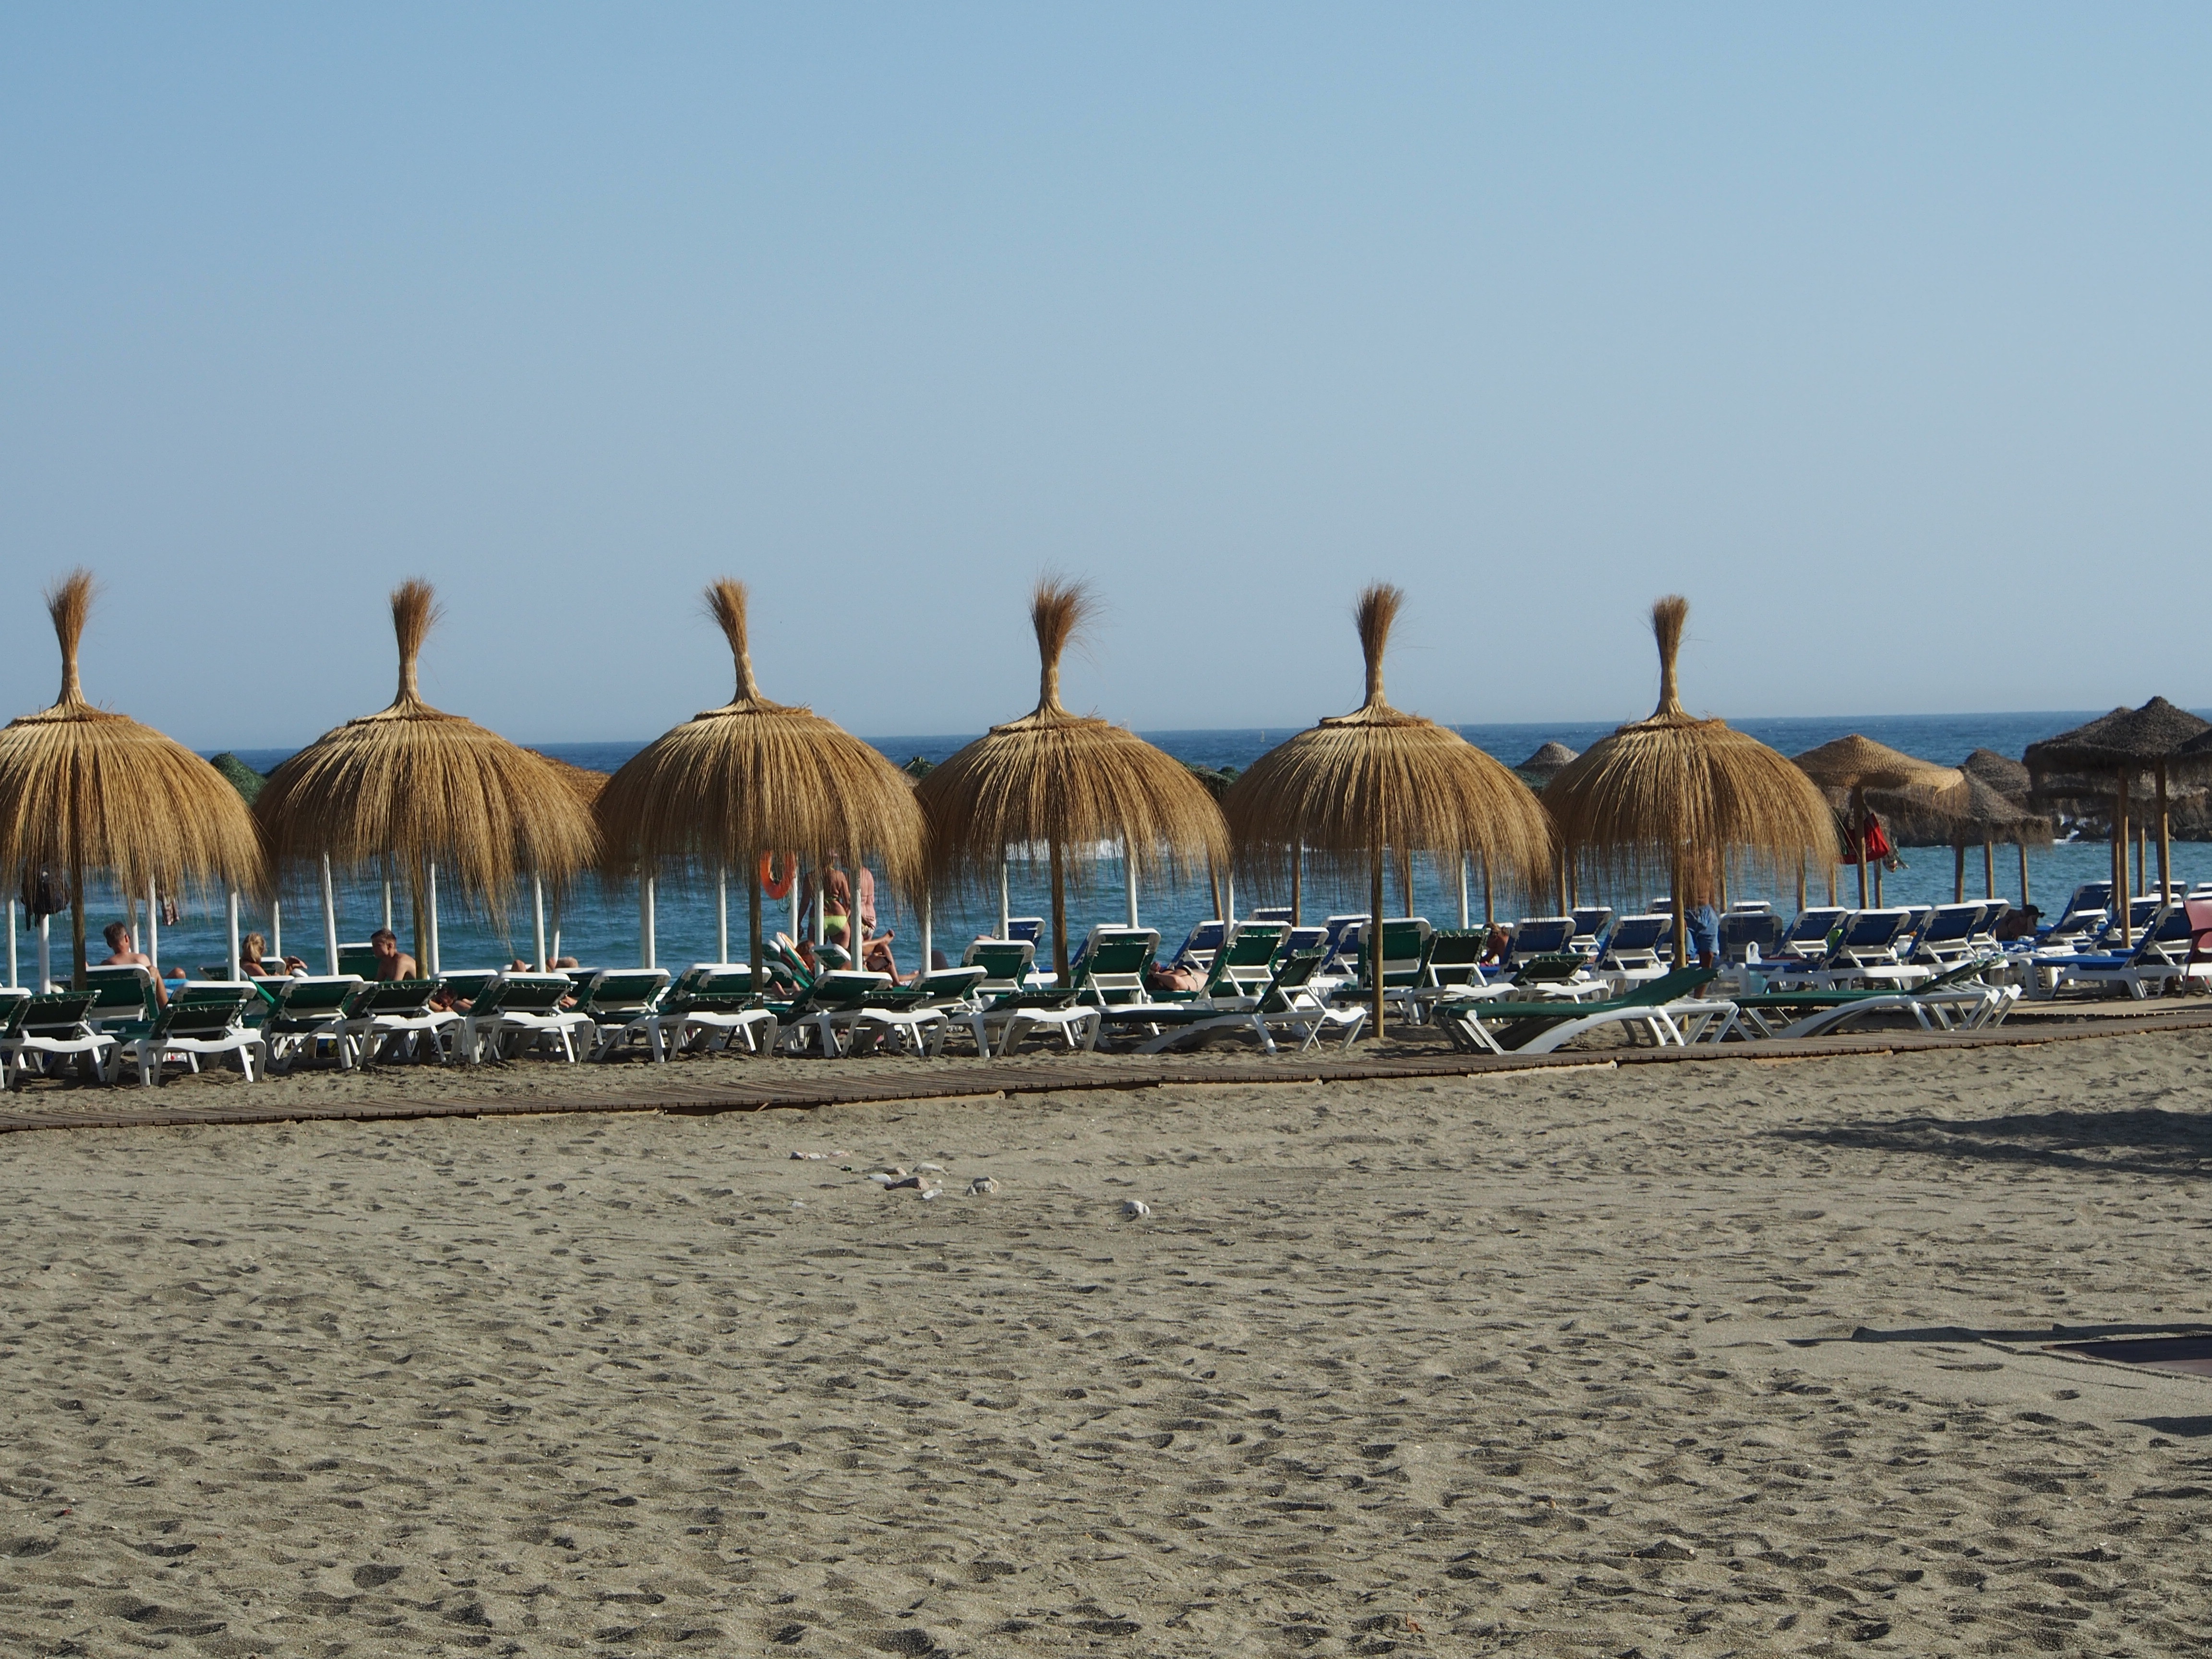
beach, sea, coast, sand, ocean, sky, shore, pier, summer, vacation, reed, bay, body of water, cape